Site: brandenburg
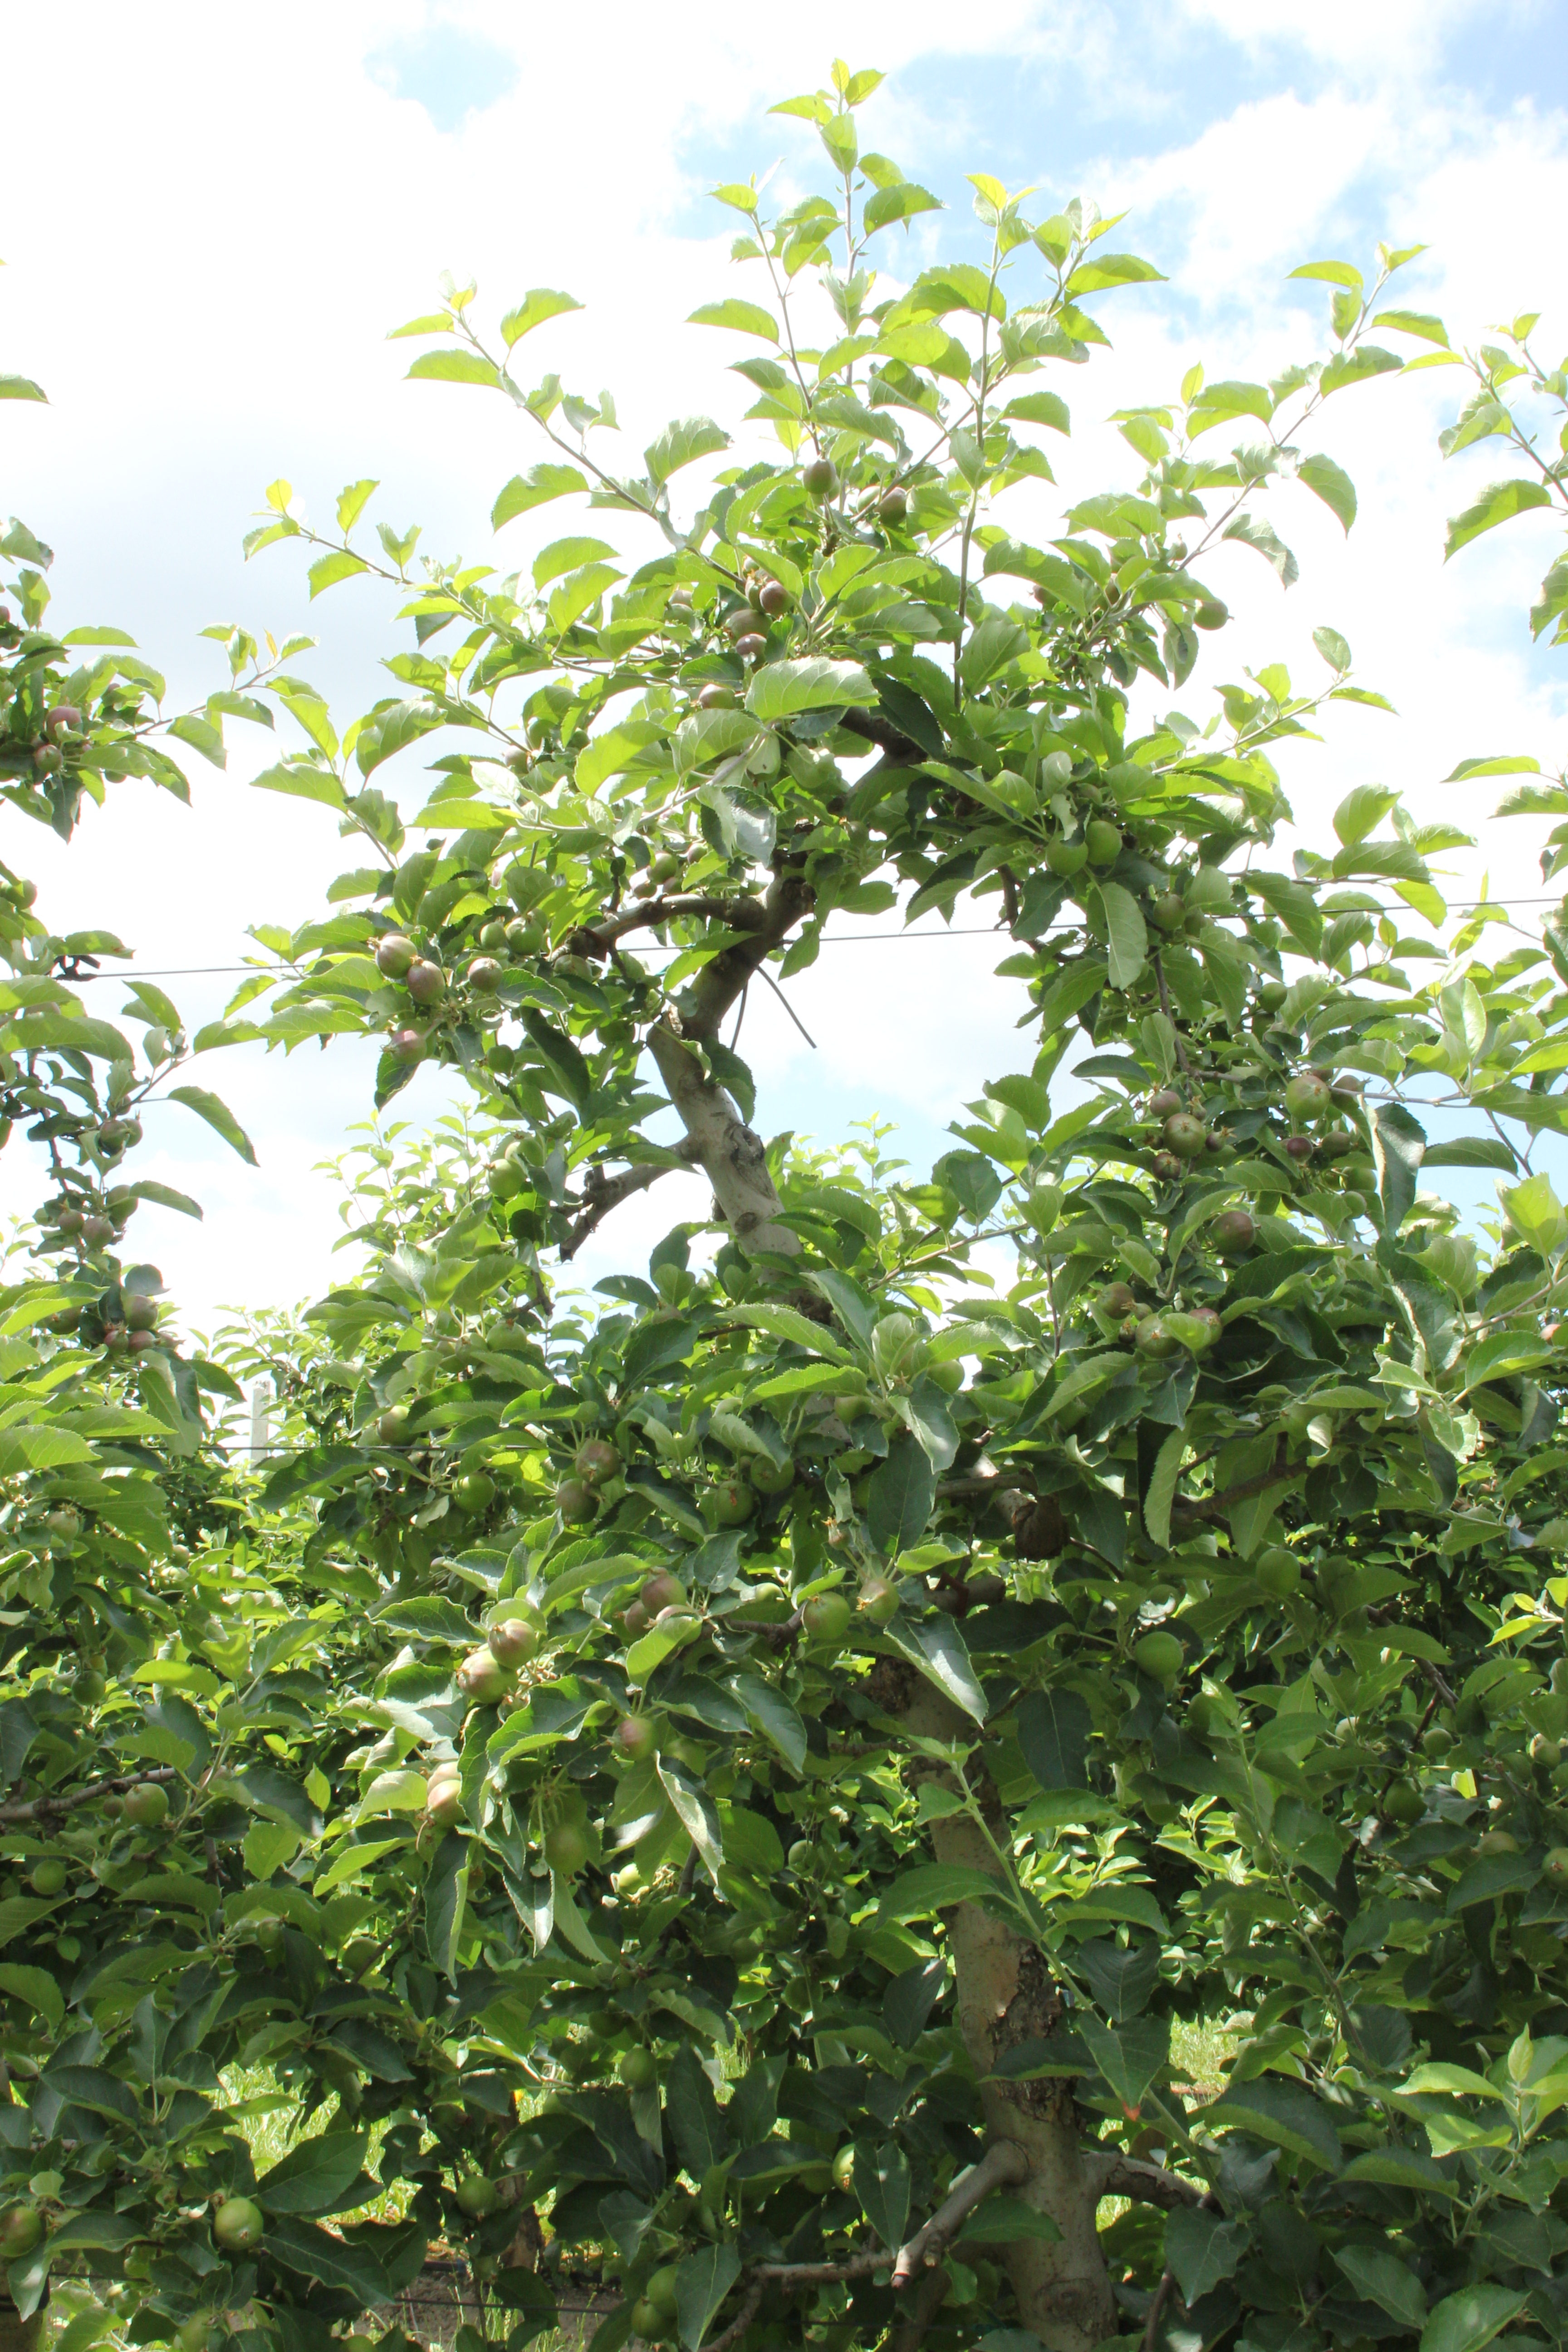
Growth stage (BBCH 73): Development of fruit